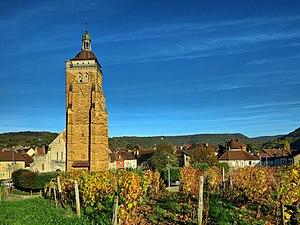
L'église Saint-Just This building is indexed in the Base Mérimée, a database of architectural heritage maintained by the French Ministry of Culture,